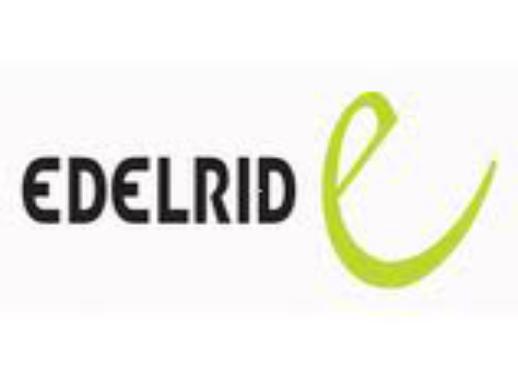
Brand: Edelrid
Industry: Sports